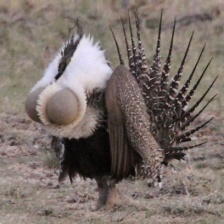
Species: GREATOR SAGE GROUSE
Scientific name: CENTROCERCUS UROPHASIANUS
ImageNet parent category: black_grouse